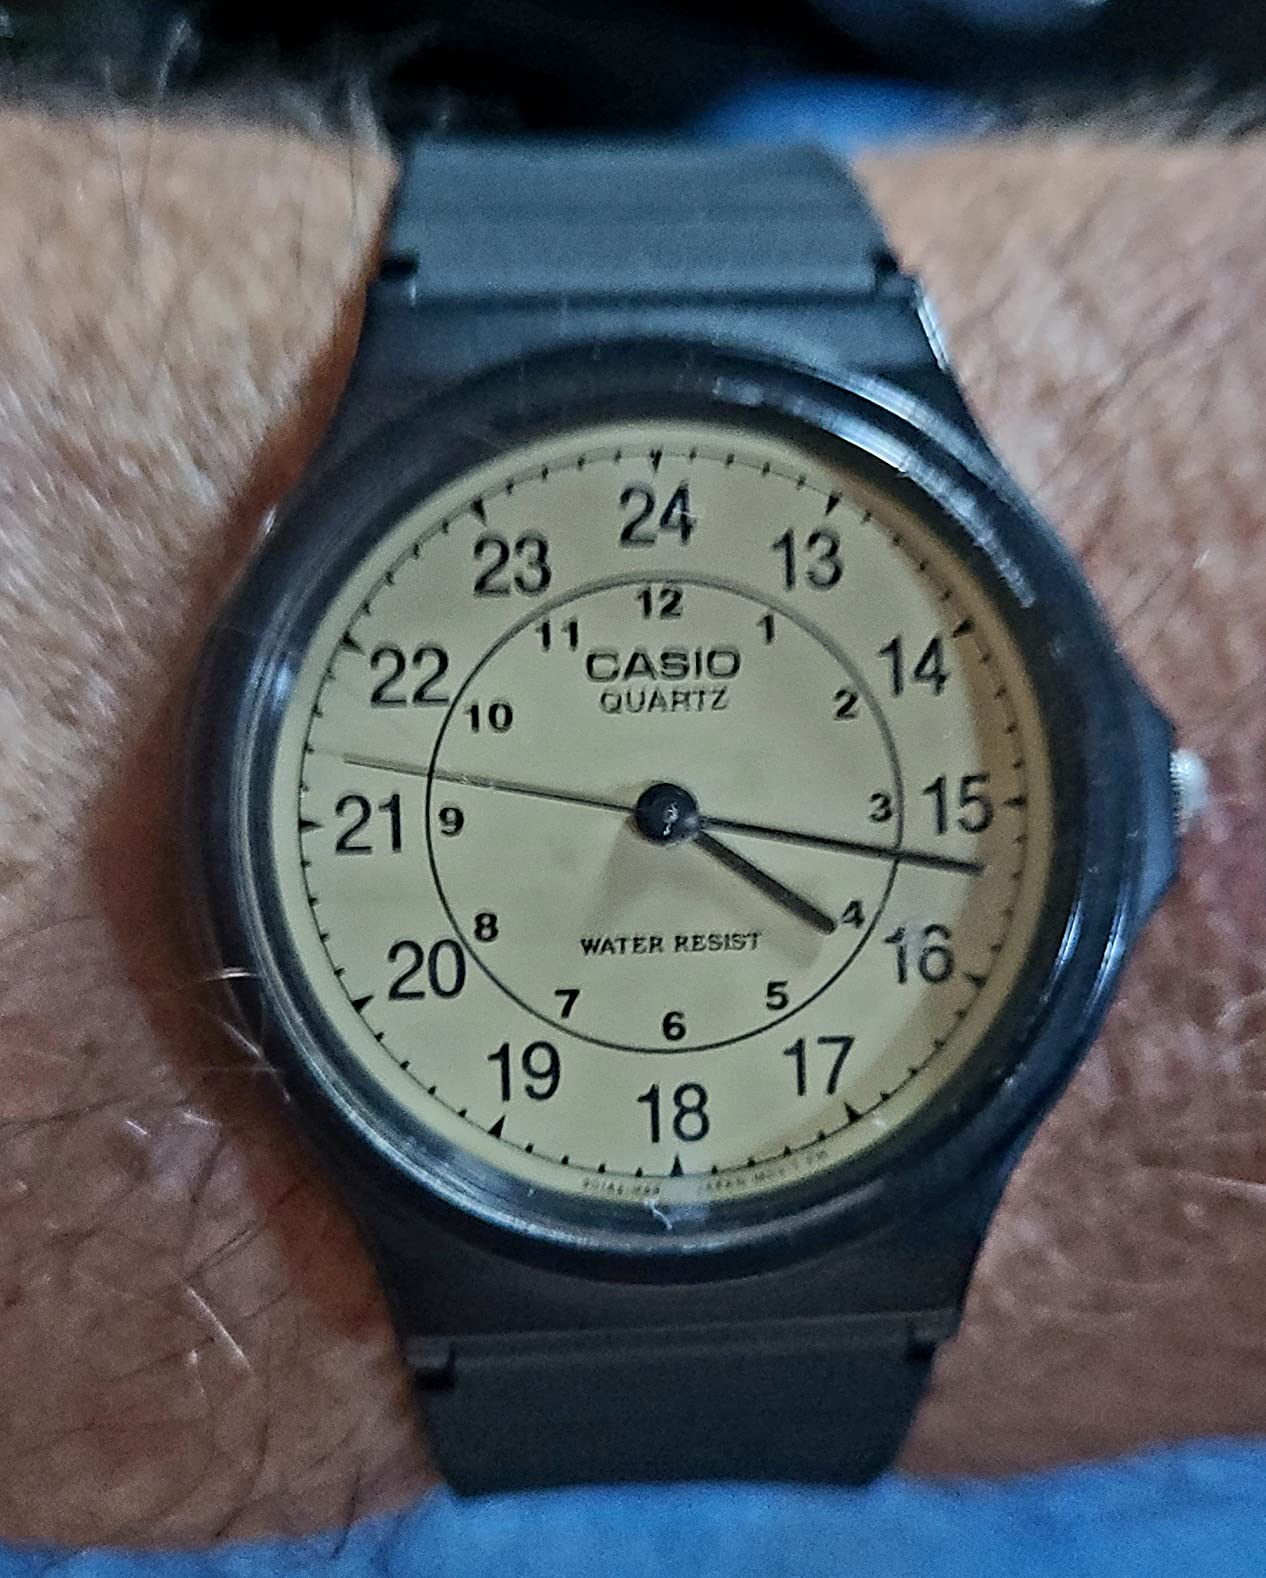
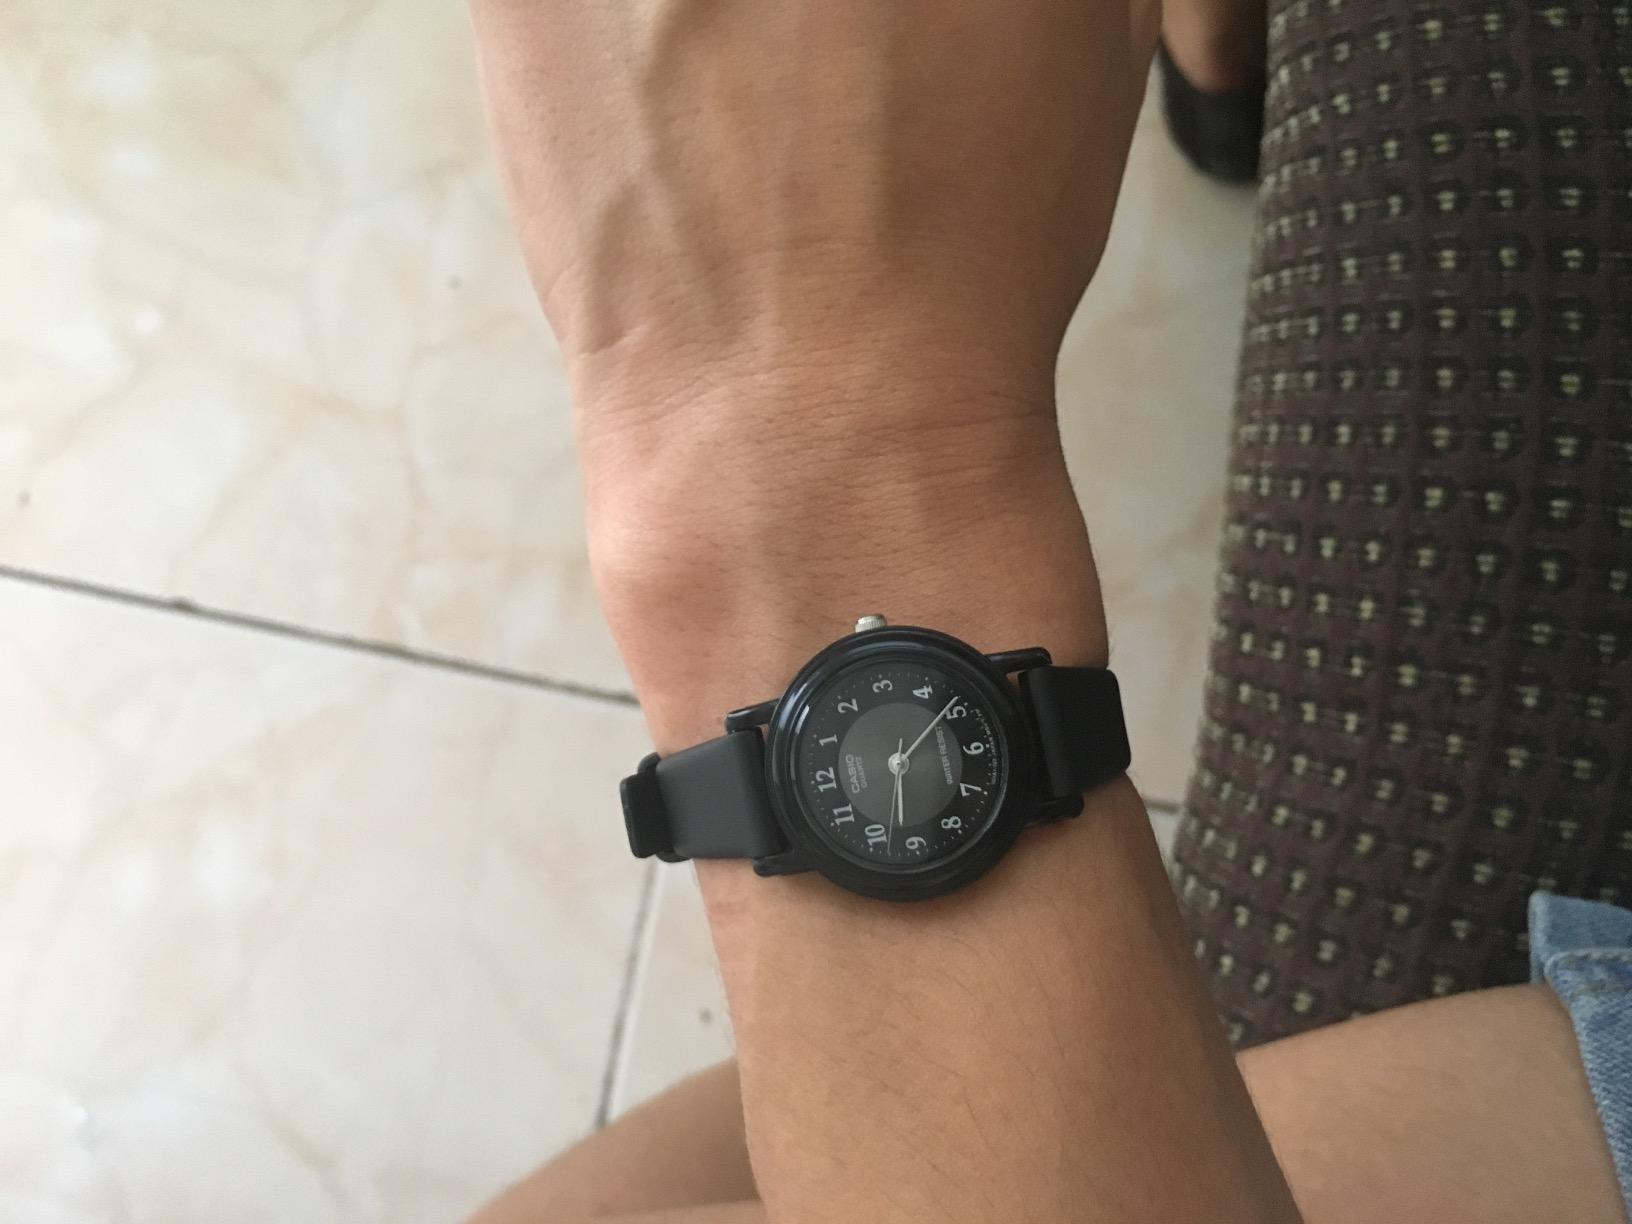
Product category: accessories_watch
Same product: no